Tiago Mendes

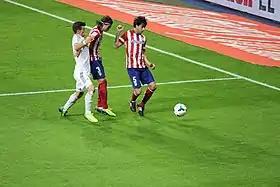
Tiago (right) in action against Real Madrid, in 2013

The start of the following campaign gave Tiago an opportunity to return to the Premier League in the form of year-long loan offer from Everton, with the Italians agreeing to the deal but with the player refusing to terms. The negotiations had a violent end when he forcibly locked Juventus president Giovanni Cobolli Gigli inside a toilet stall – the chairman was finally rescued by captain Alessandro Del Piero, more than an hour later. He eventually established himself in Claudio Ranieri's side but, in November 2008, against Inter Milan, he was stretchered off the pitch with a serious knee injury just several minutes into the match, and was sidelined for almost two months.